Madagascar Skin

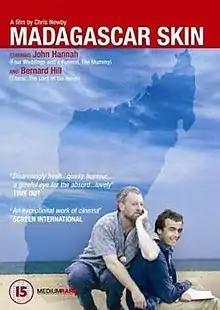

Madagascar Skin is a 1995 British film starring Bernard Hill and John Hannah.